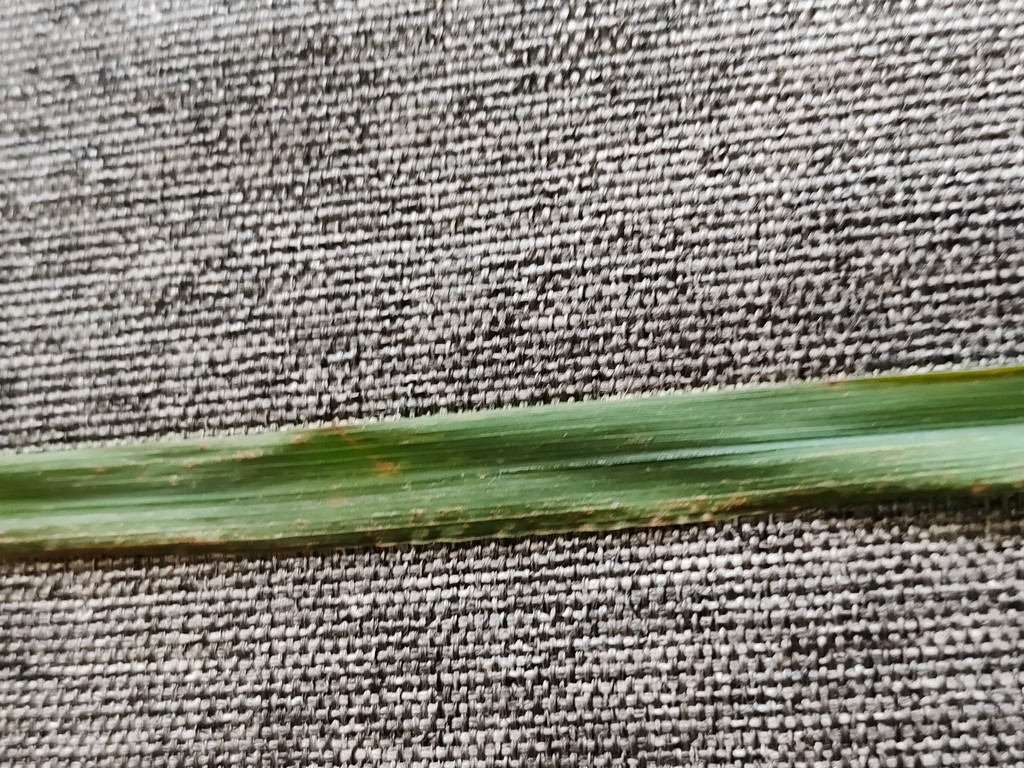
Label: Unhealthy